Feildes Weir Lock

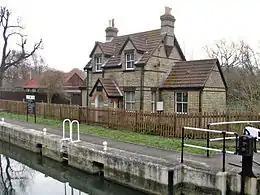
The lock-keeper's cottage

Feildes Weir Lock (No5) is a lock on the River Lee Navigation located in Hoddesdon.